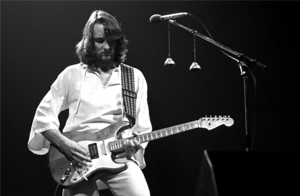
Roger Hodgson (Supertramp) en concert à Zürich en 1979.
Roger Hodgson, né le 21 mars 1950 à Portsmouth dans le Hampshire, est un musicien et auteur-compositeur-interprète britannique, ancien guitariste, claviériste et chanteur du groupe rock Supertramp.